Ctgf/hcs24 CAESAR

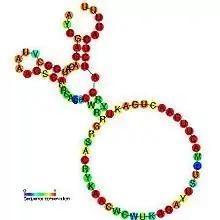
Predicted secondary structure and sequence conservation of CAESAR

ctgf/hcs24 CAESAR is the name given to the cis-acting RNA element identified in the 3' untranslated region (3'UTR) of the human connective tissue growth factor (CTGF) messenger RNA. This gene is also known as hypertrophic chondrocyte specific 24 (hcs24).